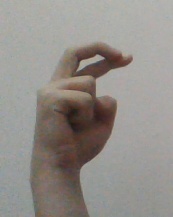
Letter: zay